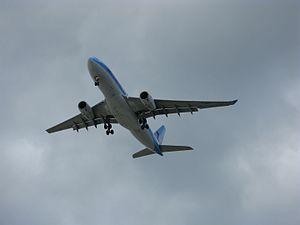
Un Airbus A330-200 de la compagnie Corsairfly, immatriculé F-HCAT, en approche finale pour la piste 24R de l'aéroport international Montréal-Trudeau (YUL/CYUL).
Corsair International, anciennement Corsairfly, est une compagnie aérienne française spécialisée dans le transport long courrier. Fondée en 1981, elle est basée à l'aéroport de Paris-Orly. Son capital est détenu depuis mars 2019 à 53 % par le groupe Intro Aviation, à 27 % par TUI Group et à 20 % par les salariés. Elle possède la certification IOSA de l'IATA.